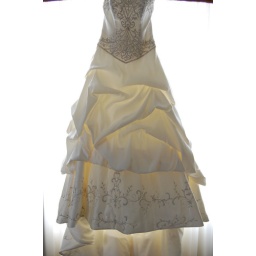
dress in the window